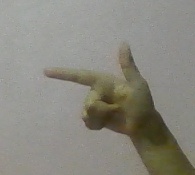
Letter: yaa